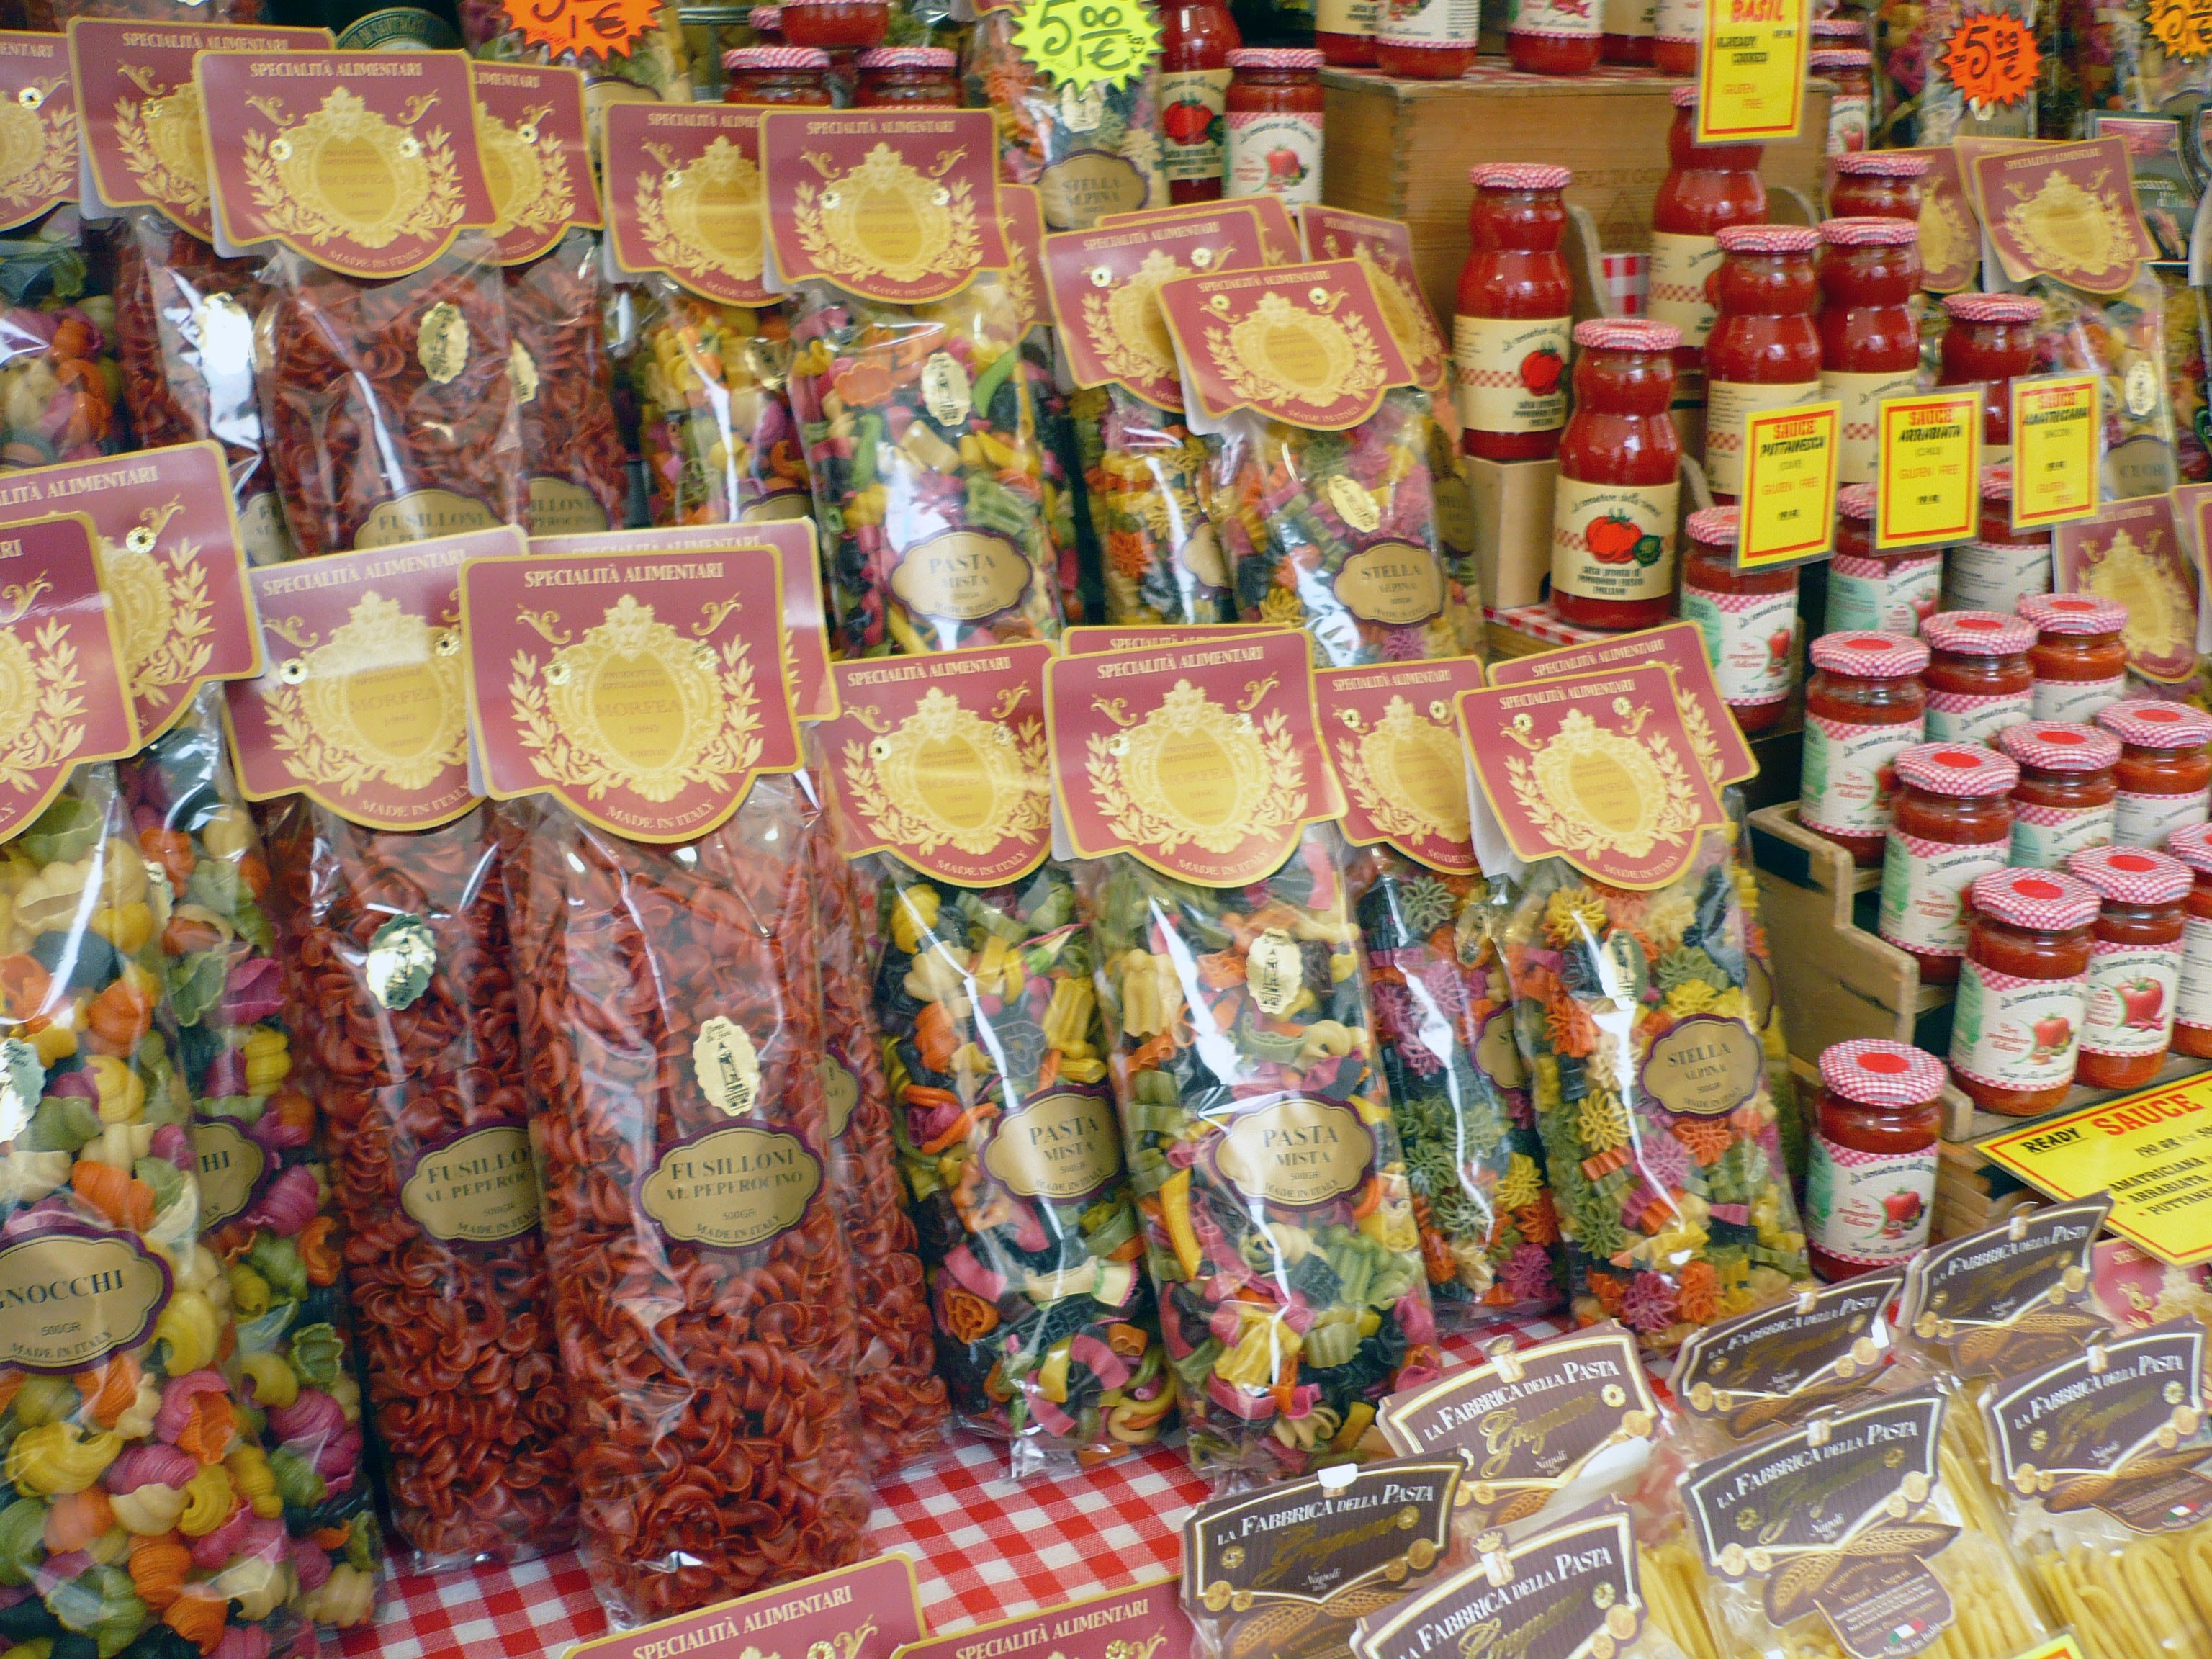
city, meal, food, cooking, italy, bazaar, market, marketplace, gourmet, dessert, cuisine, delicious, pasta, noodle, public space, dinner, tasty, spaghetti, italian, human settlement